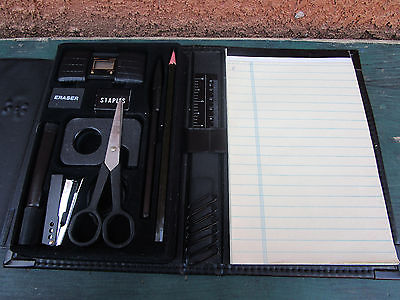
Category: stapler